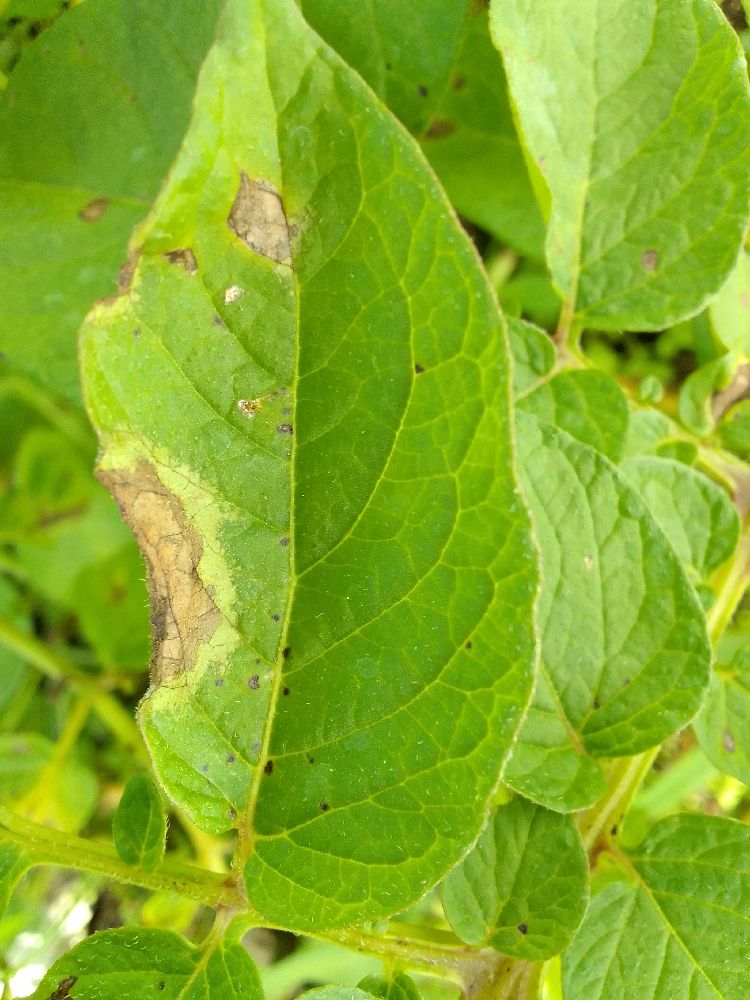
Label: Late blight